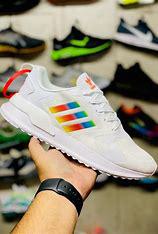
Brand: Adidas
Model: _plr